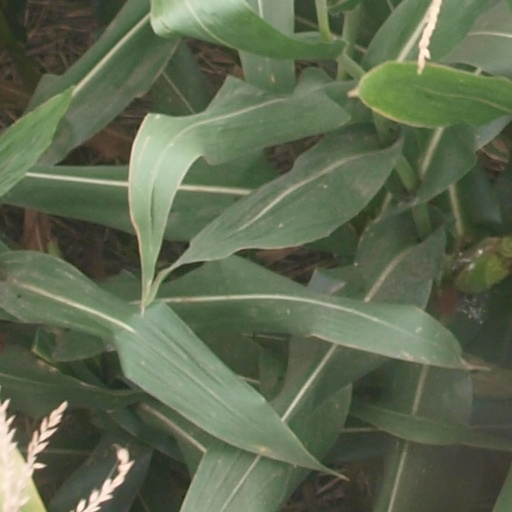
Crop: maize; corn